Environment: real
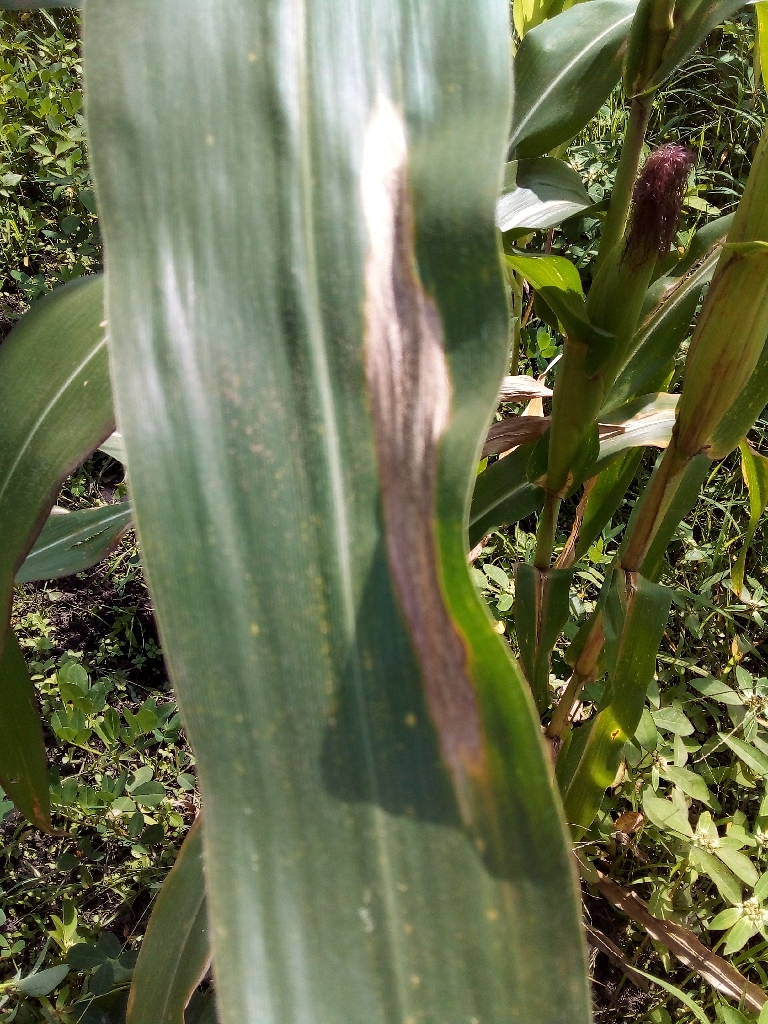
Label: northern_corn_leaf_blight